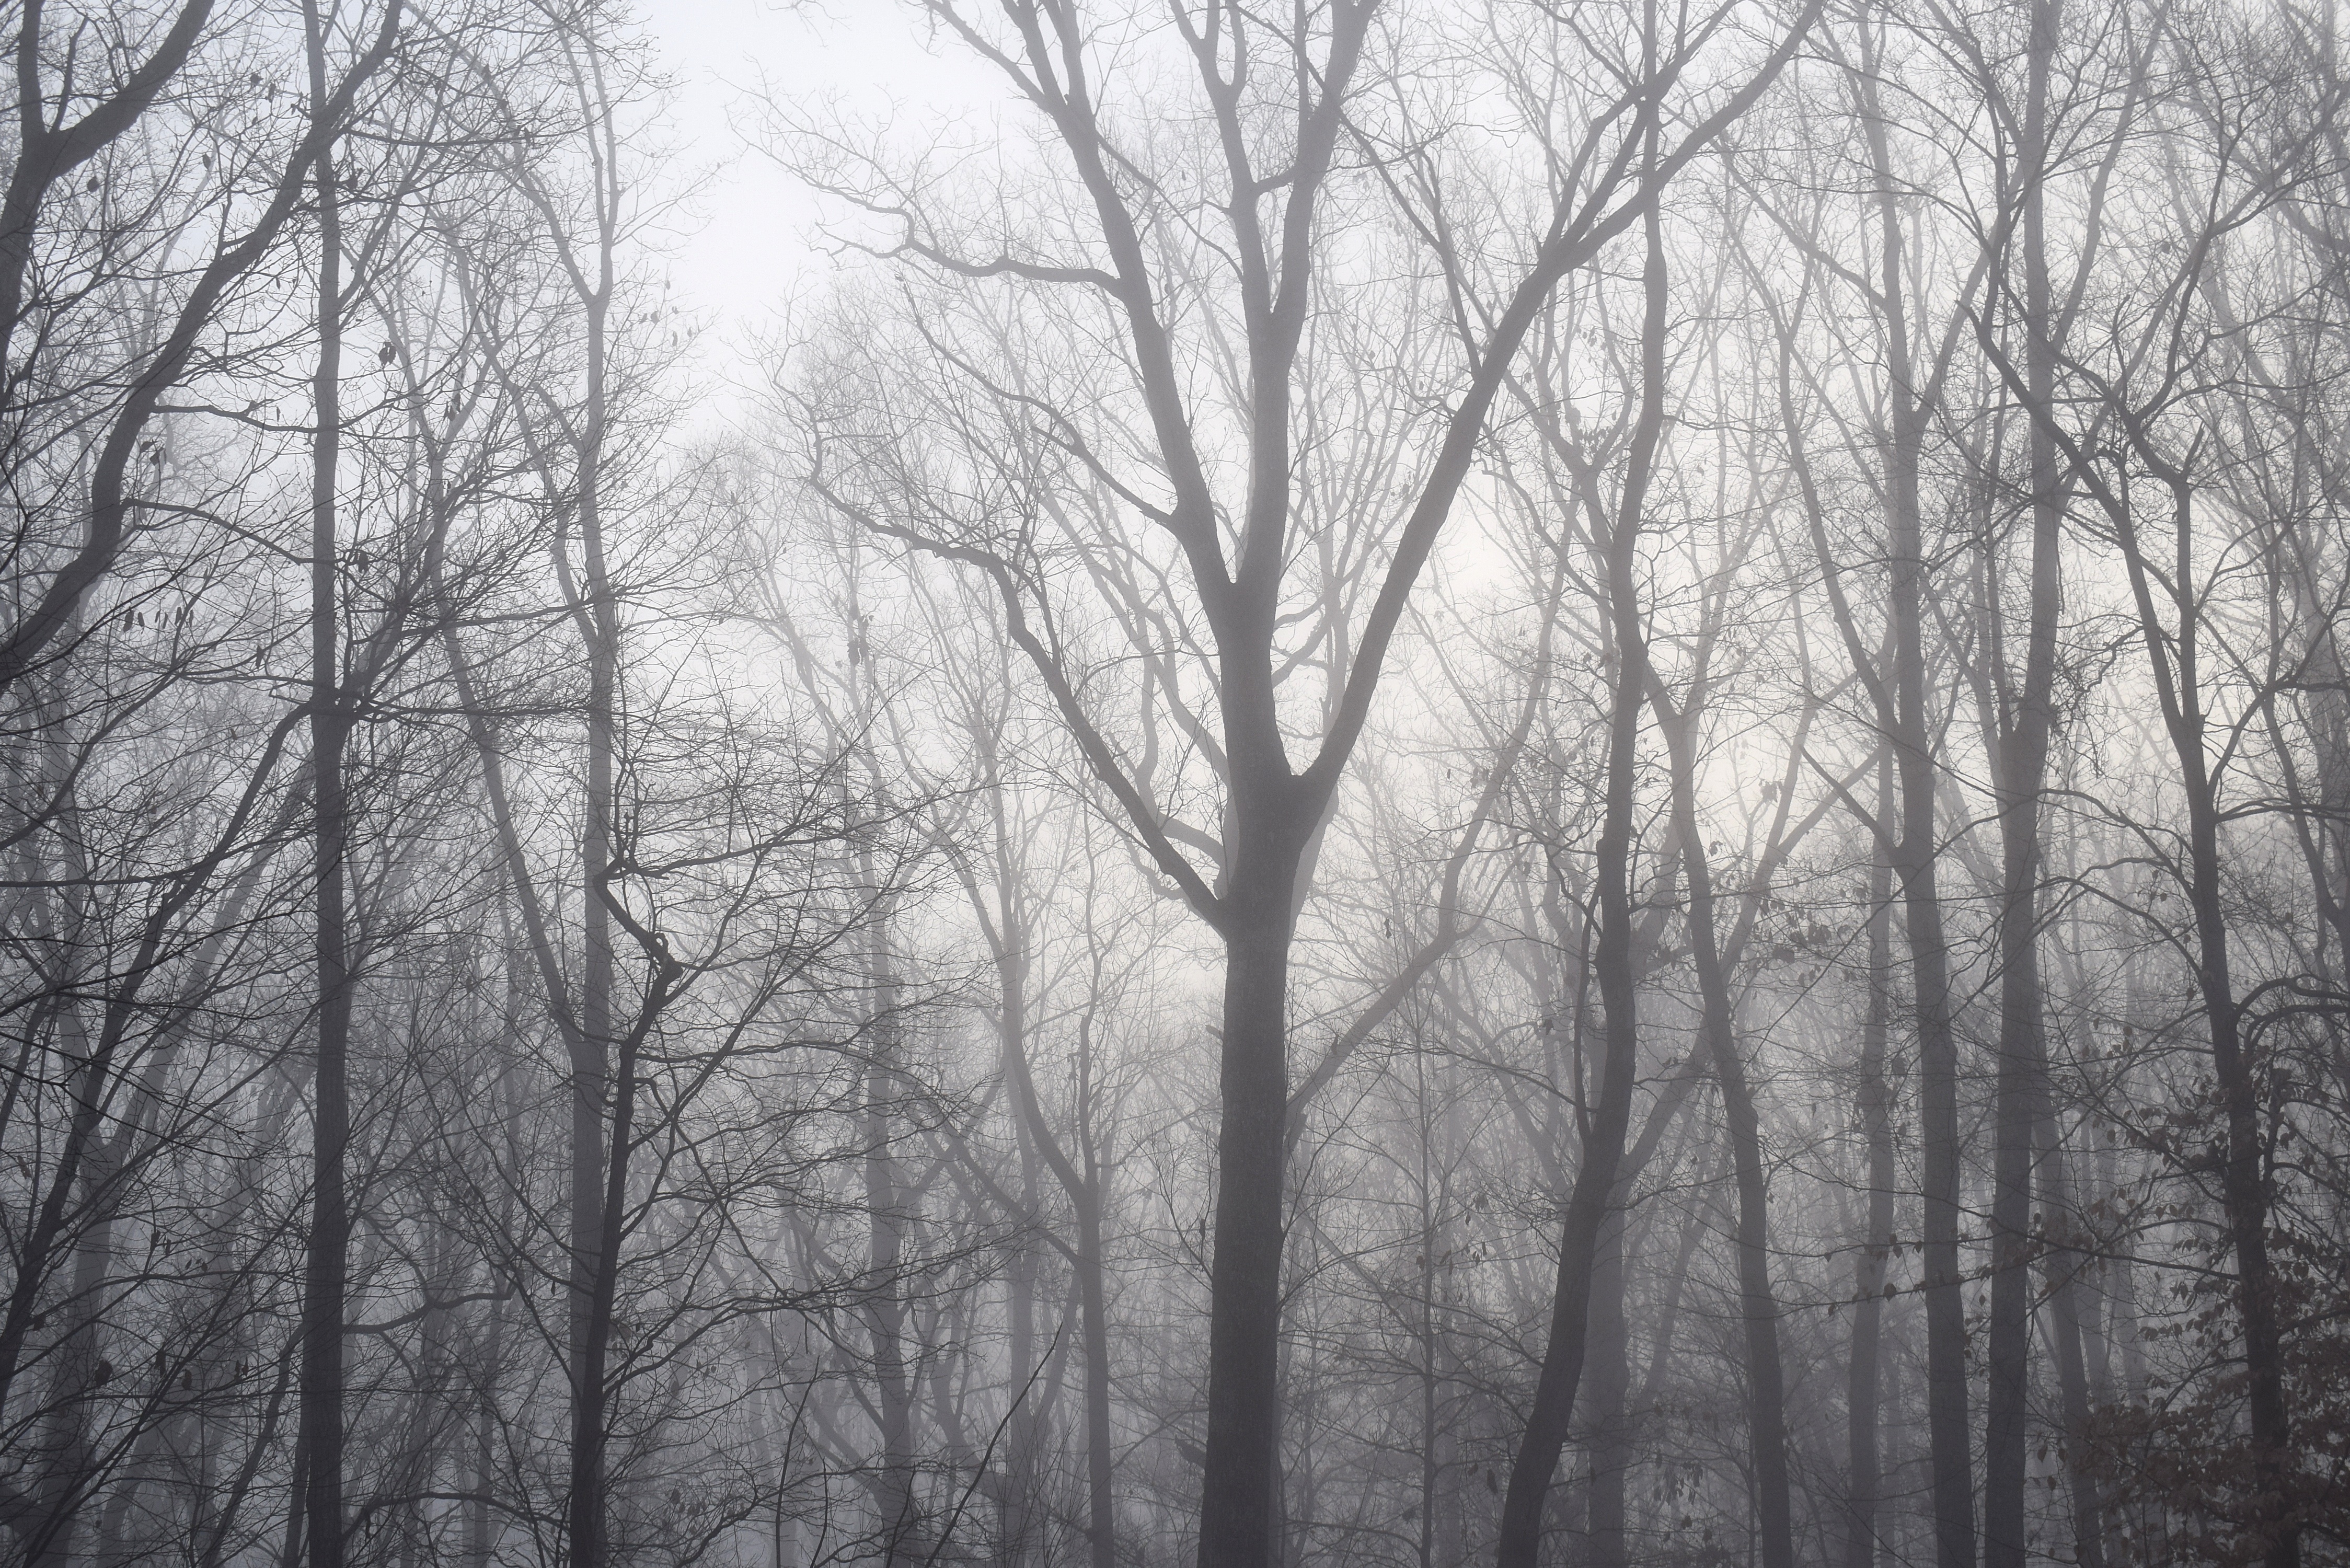
habitat, winter, atmospheric phenomenon, black and white, tree, fog, snow, weather, natural environment, forest, mist, branch, season, morning, woody plant, woodland, freezing, monochrome, monochrome photography, frost, sunlight